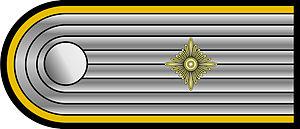
Obersturmführer était un grade paramilitaire du parti nazi, utilisé dans plusieurs organisations, telles que la SA, la SS, la NSKK et le NSFK.